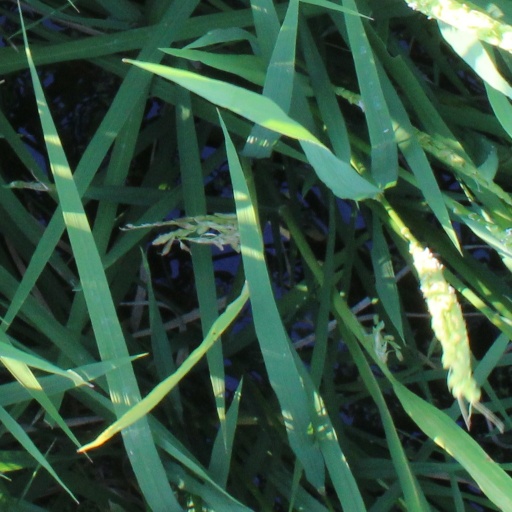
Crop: rice